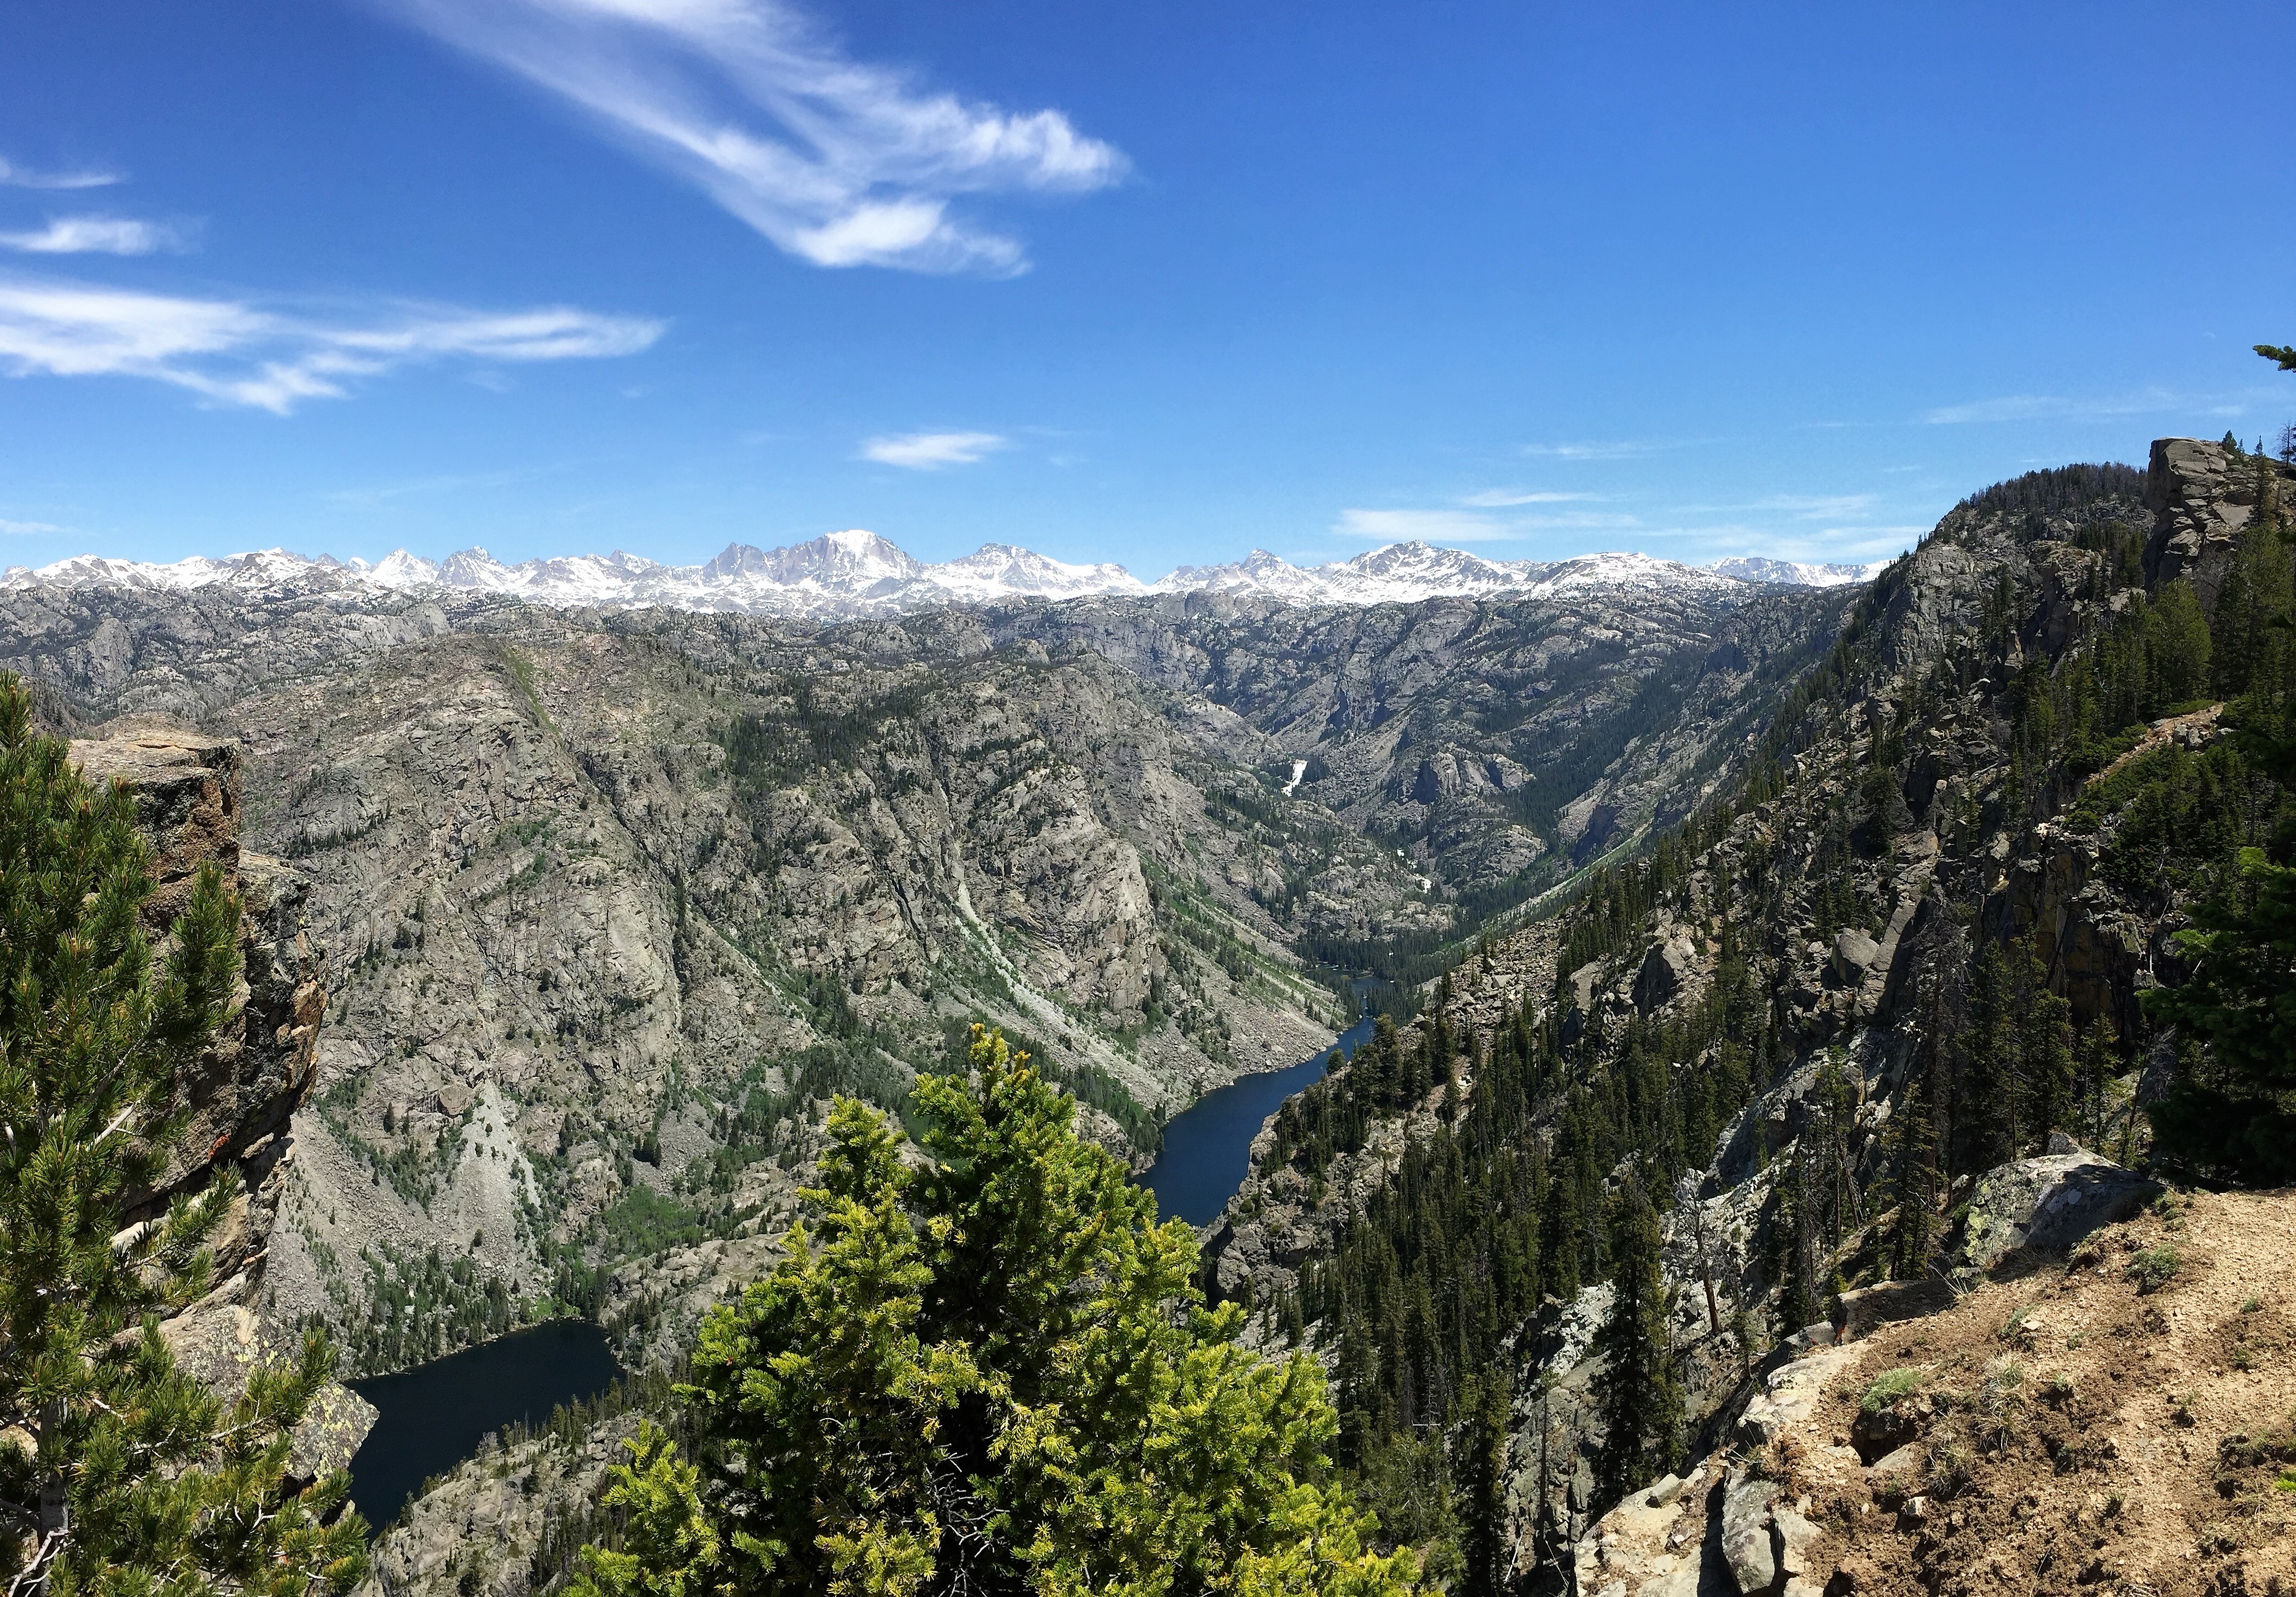
walking, mountain, trail, adventure, valley, mountain range, park, canyon, national park, ridge, geology, badlands, ravine, plateau, landform, mountain pass, outdoor recreation, geographical feature, mountainous landforms